Chicago History Museum

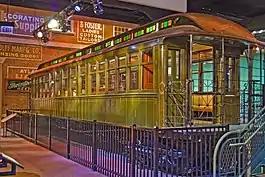
South Side Elevated Railroad car 1.

After 36 years in the Henry Ives Cobb structure on North Dearborn Street, the museum and library moved to the current complex in Lincoln Park. The oldest part of the museum, designed by Graham, Anderson, Probst & White, was built in 1932 by the WPA, with the aim of creating expanded public exhibition space.